Johannes Borman

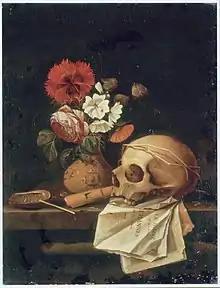
Vanitas with vase of flowers and skull on title page of 1631 book "Le miroir des plus belles courtisannes de ce temps" (this also had an English translation: "Loocking-glass of the fairest courtiers of these tymes")

Johannes Borman (1620–1679), was a Dutch Golden Age still life painter.